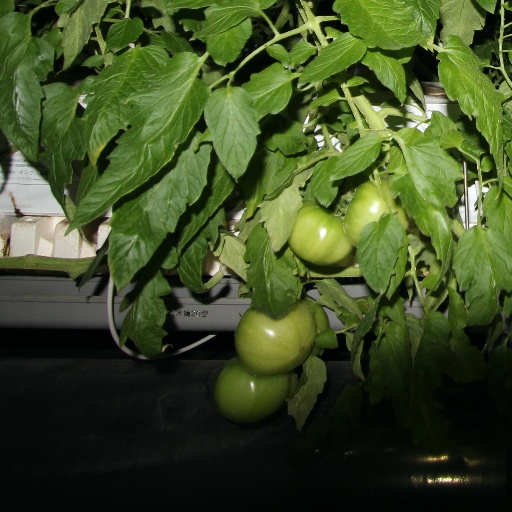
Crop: tomato